Chengdu J-7

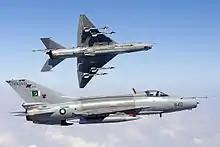
Pakistan Air Force F-7PG No. 20 Squadron "Cheetahs"

During the 1980s, Pakistan launched Project Sabre II in an effort to increase the effectiveness of its F-7 fleet by redesigning and upgrading the airframe. The program produced to a design study which was drawn up by engineers from Northrop Grumman, China and Pakistan, but by 1989, the project was abandoned largely as a consequence of economic sanctions that the U.S. imposed on Pakistan. That same year, Grumman and China initiated a new design study in another attempt to redesign the F-7 but that effort was also abandoned when the U.S. placed sanctions on China in response to the 1989 Tiananmen Square protests. In 1991, a third initiative involving the F-7 was launched; originally known as the Fighter China project, it led to the creation of the JF-17 Thunder multirole fighter. The aircraft satisfied a requirement issued by the Pakistani Air Force for an affordable and modern combat aircraft, and the country is in the process of replacing its entire F-7 fleet with JF-17s.